List of theatres and opera houses in Venice

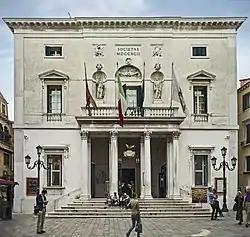
La Fenice

The first commercial opera in Venice was set up in 1637, after which at one point the city had six opera houses. This ushered in a period in which they throve until the decline in opera and theatre with the advent of television. Recently there has been a revival due to tourism and events such as the International Theatre Festival of the Biennale di Venezia.